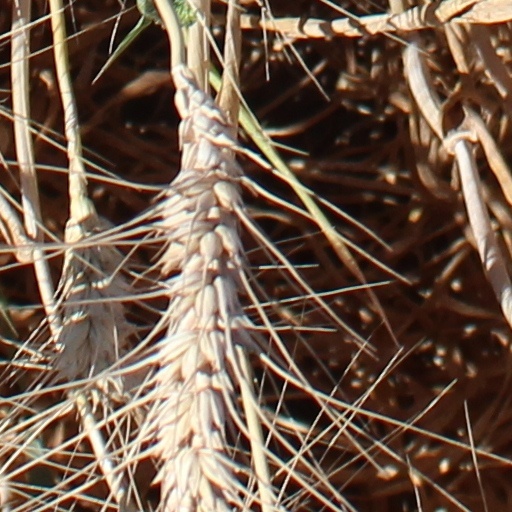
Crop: wheat